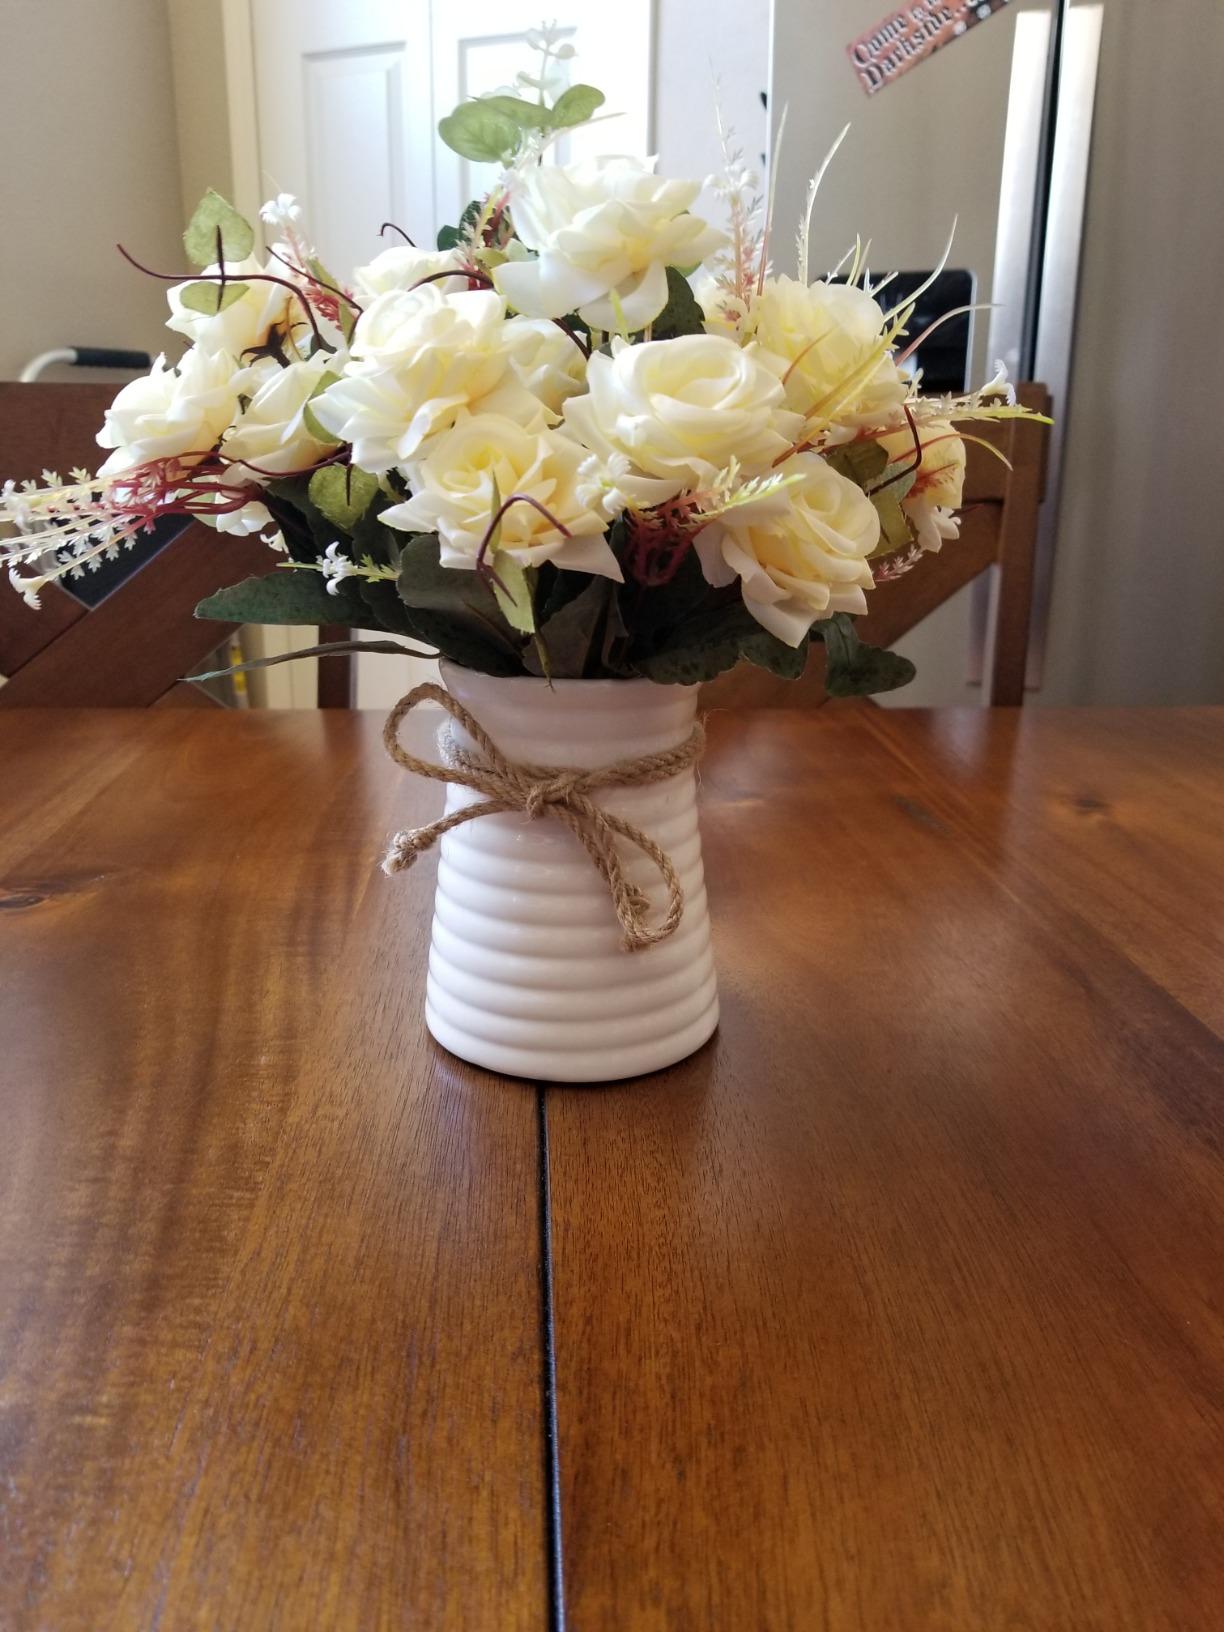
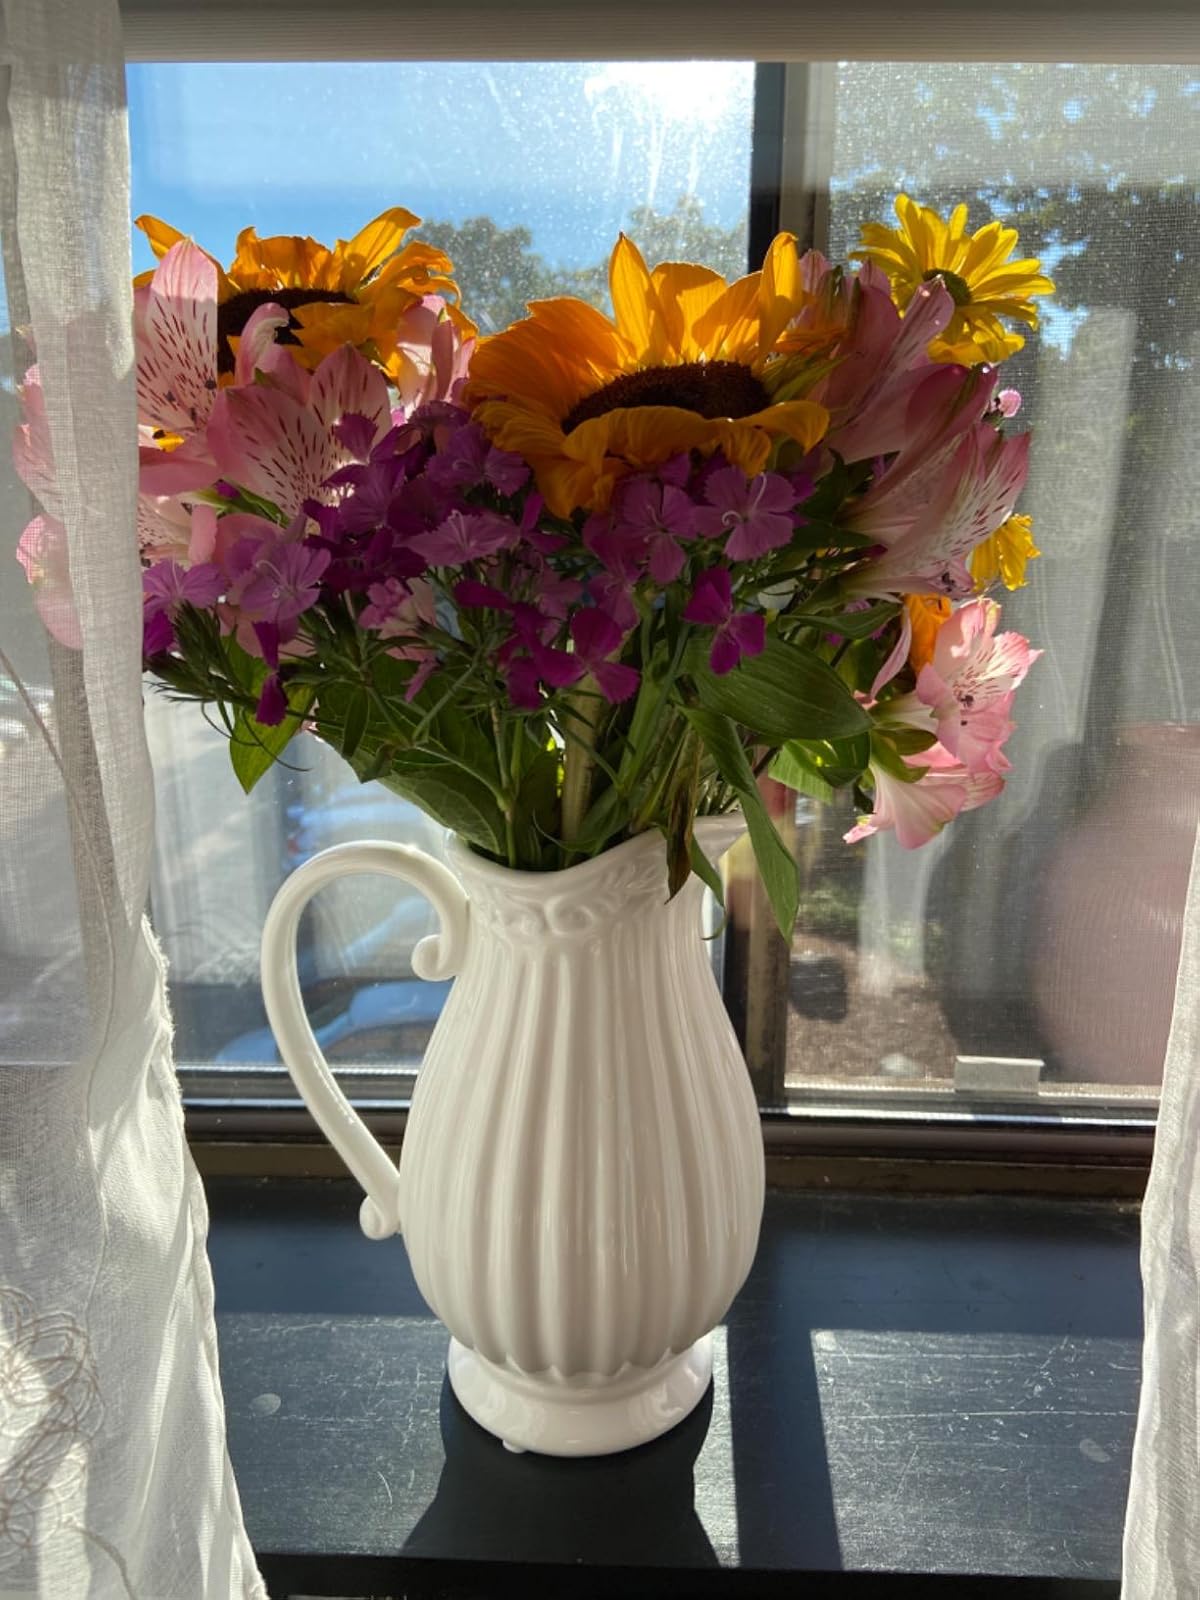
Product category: vase
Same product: no